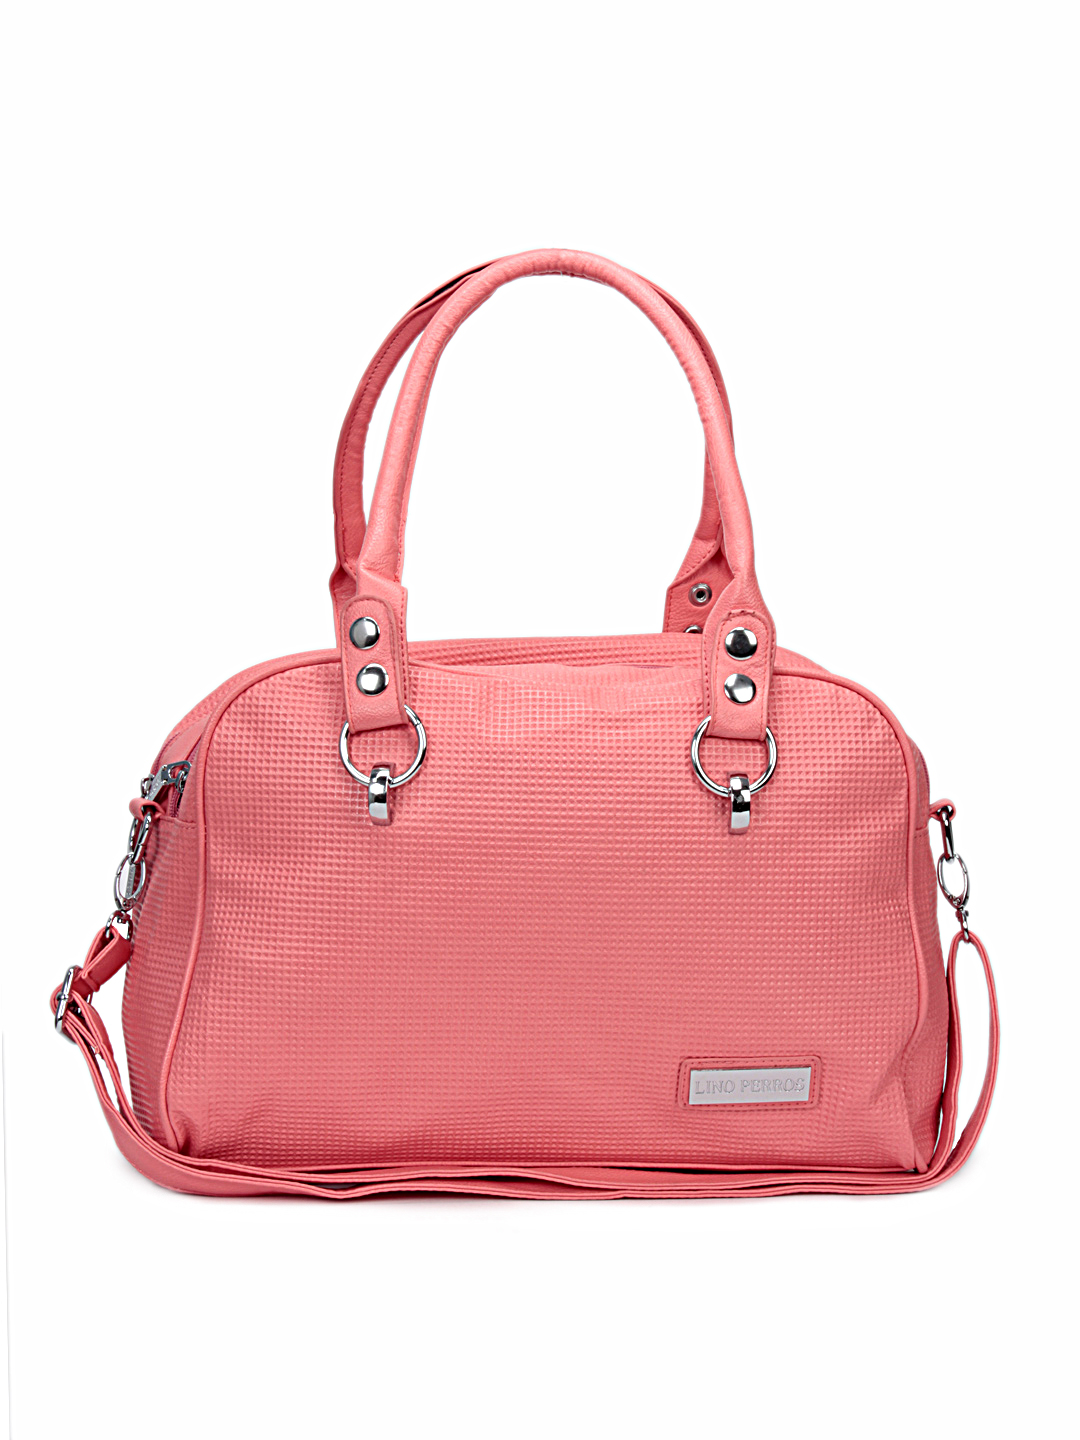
Lino Perros Women Leatherette Pink Handbag
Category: Accessories / Bags / Handbags
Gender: Women
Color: Pink
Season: Winter 2015
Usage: Casual